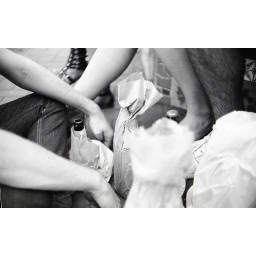
in brown paper bags